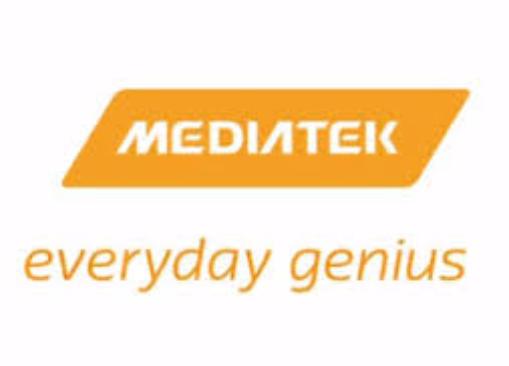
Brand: MediaTek
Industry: Electronic